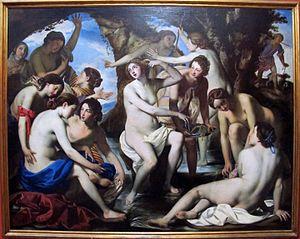
Pacecco de Rosa ou encore Francesco de Rosa est un peintre italien baroque du XVIIᵉ siècle qui a été actif principalement dans sa ville natale.